Whitley, Coventry

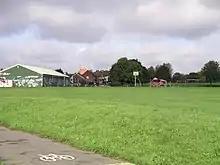
Whitley is a neighbourhood of Coventry, within Cheylsmore Ward and situated about 2.4 km south east of the city centre on London Road

Whitley is a suburb of southern Coventry in the West Midlands of England and a major centre of the English automotive corporation Jaguar Land Rover, including the headquarters of the company. The name Whitley is said to mean "from the white meadow".